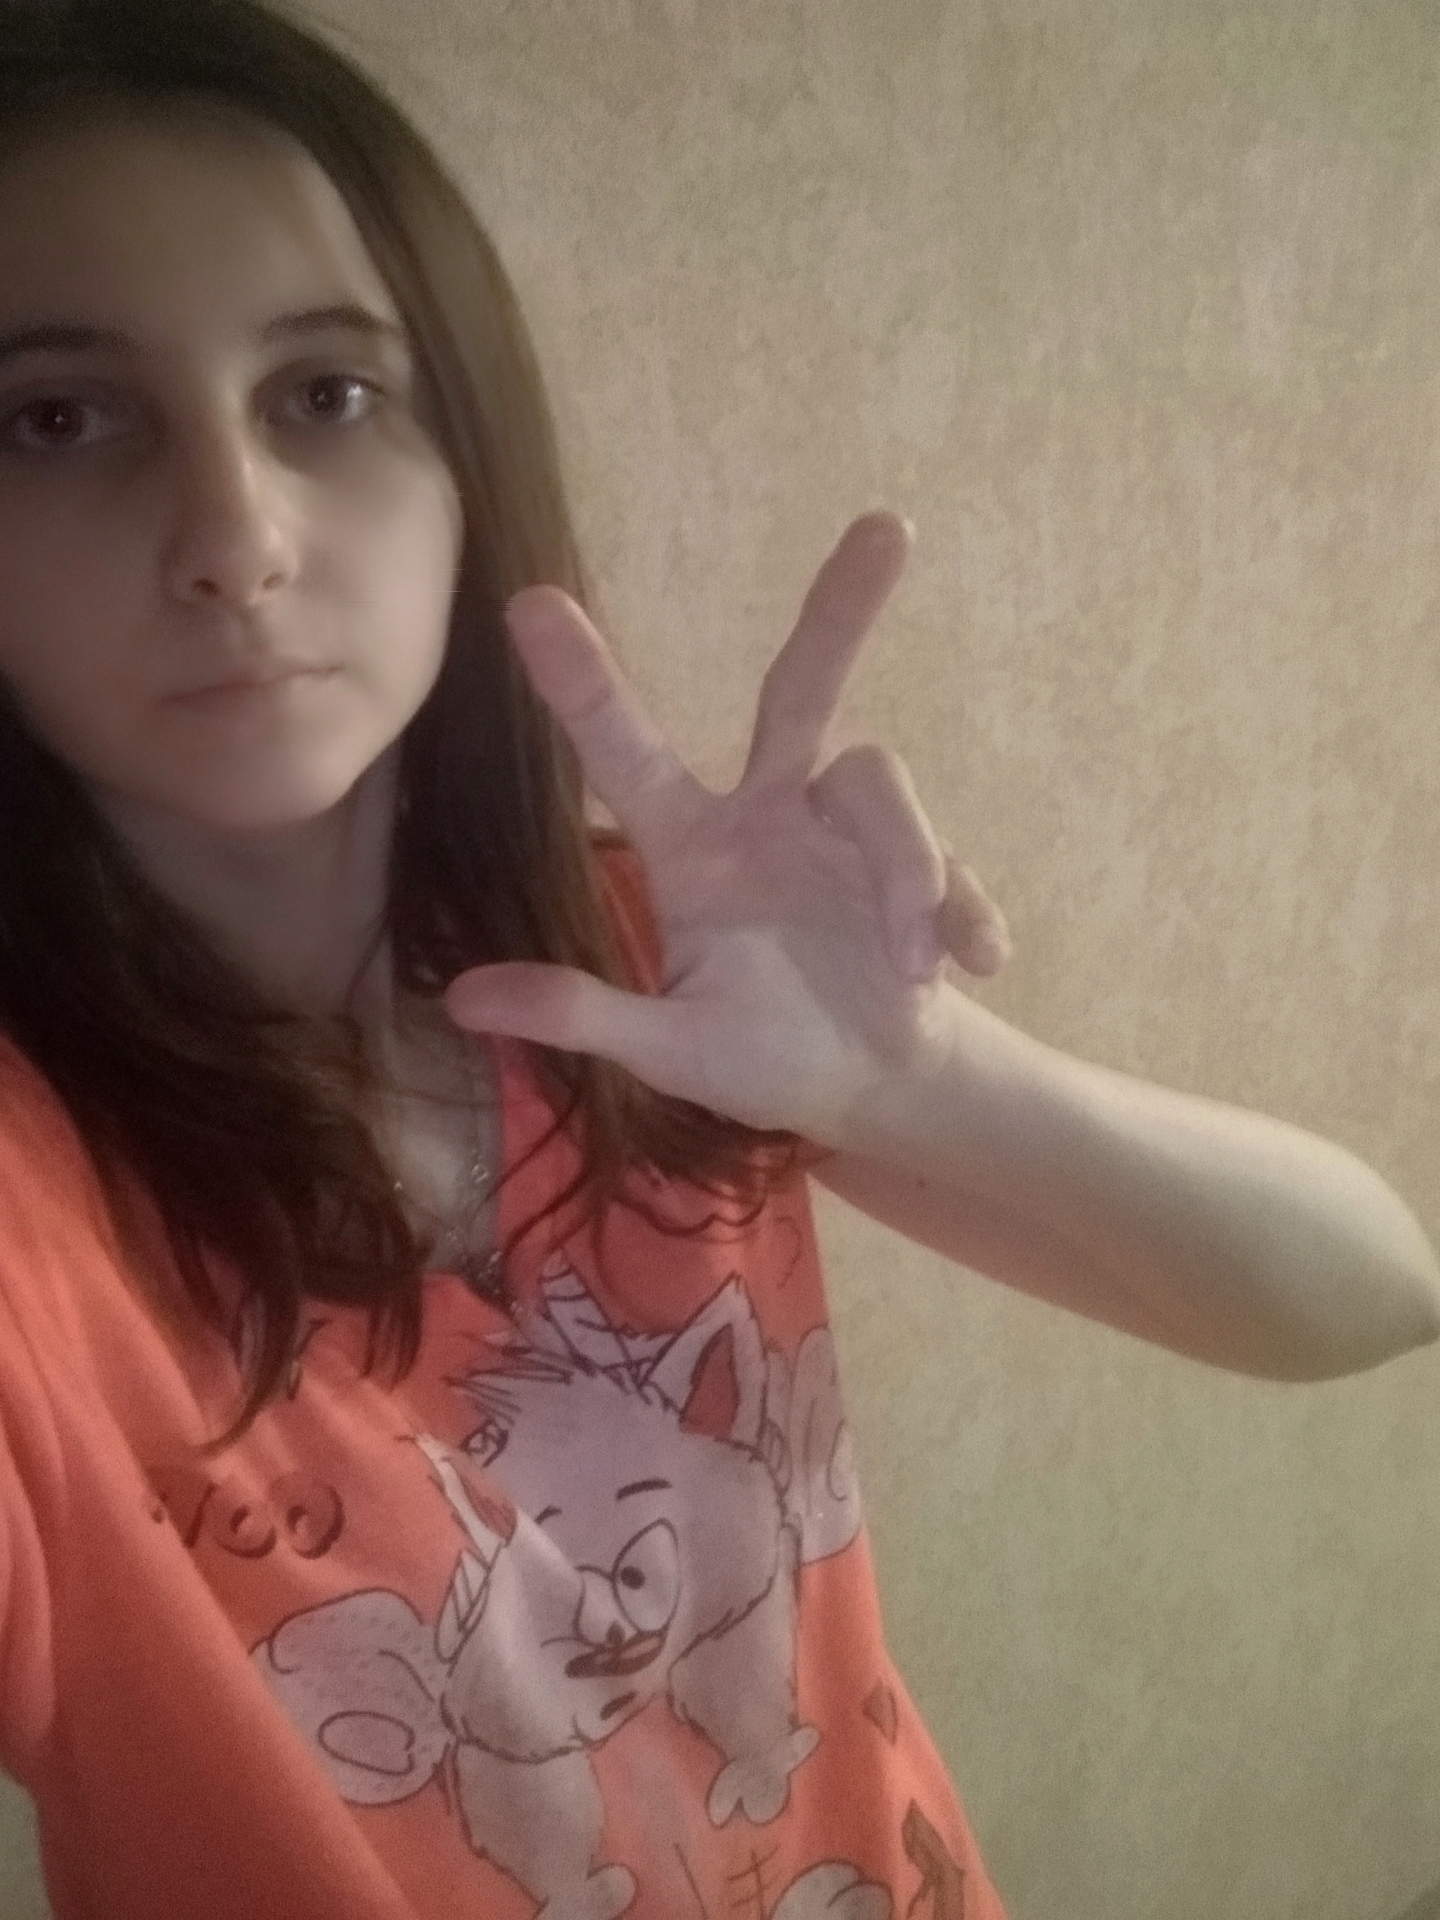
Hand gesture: three2